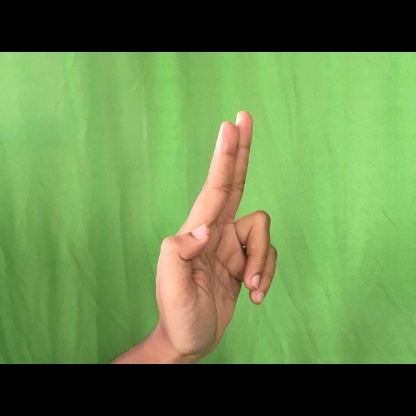
Mudra: Ardhapathaka